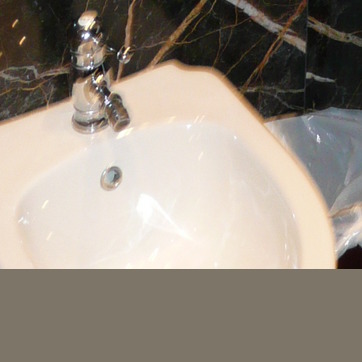
Material: ceramic